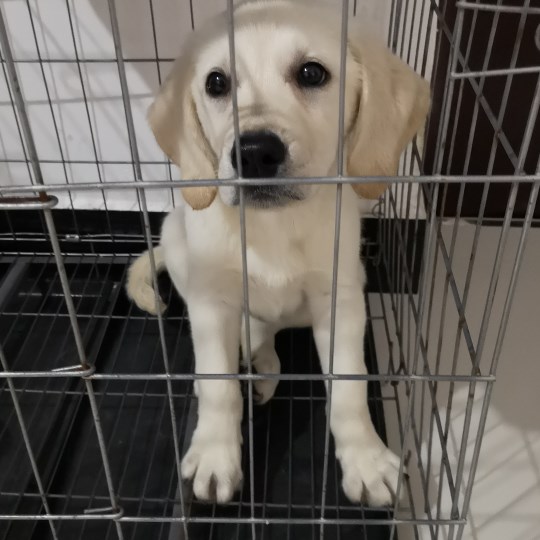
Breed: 3580-n000122-Labrador_retriever